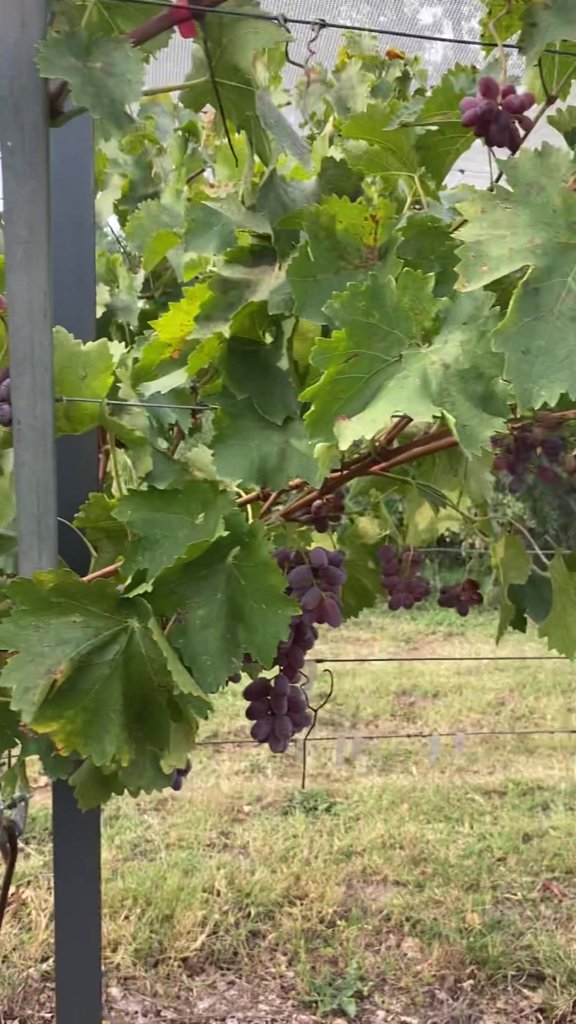
Berries visible: 67
Grape clusters: 4